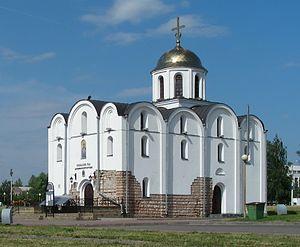
La liste des édifices de l'époque pré-mongole de la Rus’ représente un ensemble de bâtiments anciens de la Rus' de Kiev, de la principauté de Novgorod, de le principauté de Smolensk de principauté de Vladimir-Souzdal construits avant les invasions mongoles et conservés jusqu'à la fin du XIXᵉ siècle.